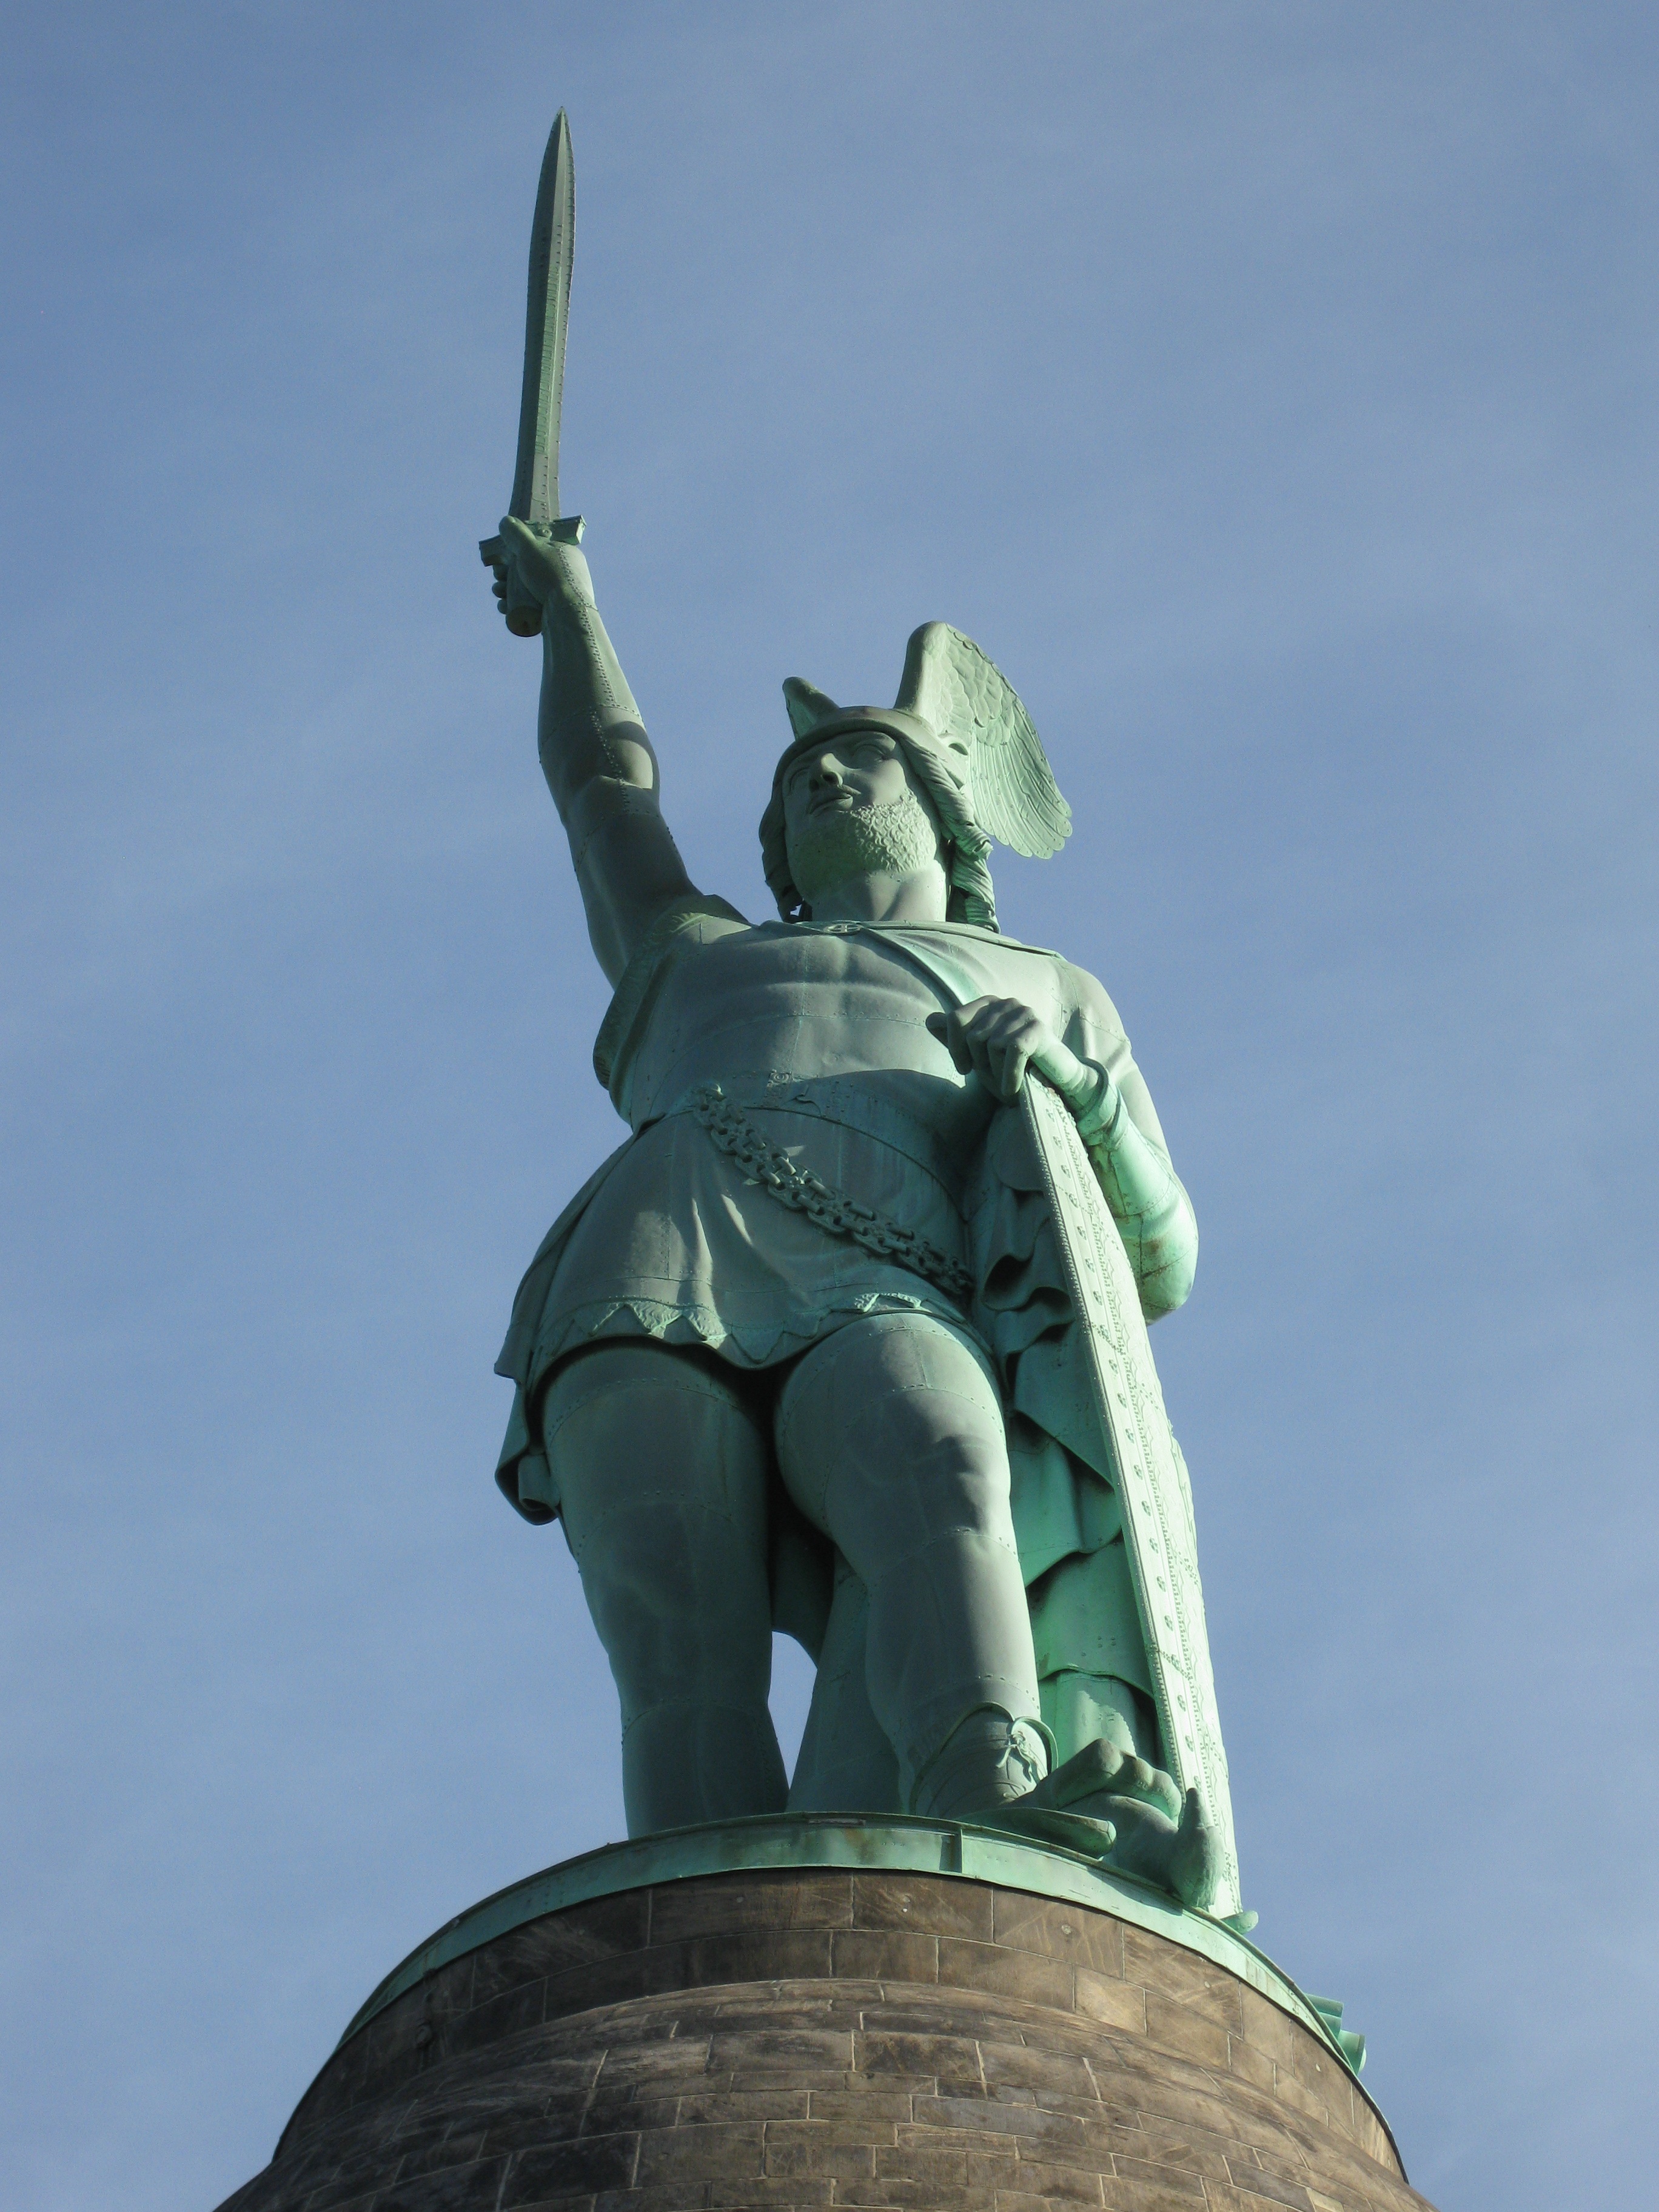
monument, statue, tourism, artwork, sculpture, art, teutoburg forest, teutoburg, detmold, hermann memorial, colossal statue